Abaniko

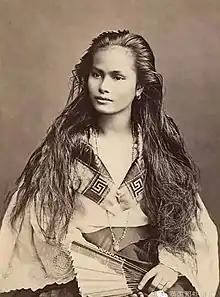
A Mestiza Sangley-Filipina holding a folded abaniko

An abaniko (from the Spanish word "abanico", "fan") is a type of hand fan from the Philippines.